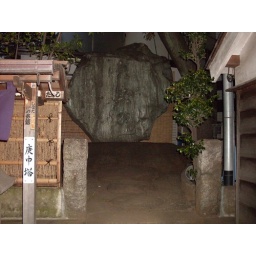
Behind the statue's little building was a big rock with writing carved in it.